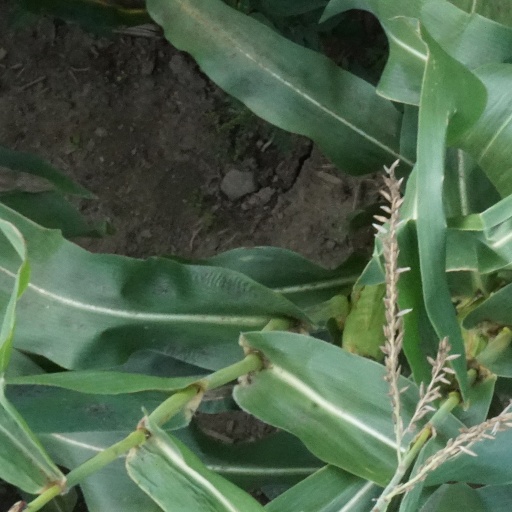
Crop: maize; corn